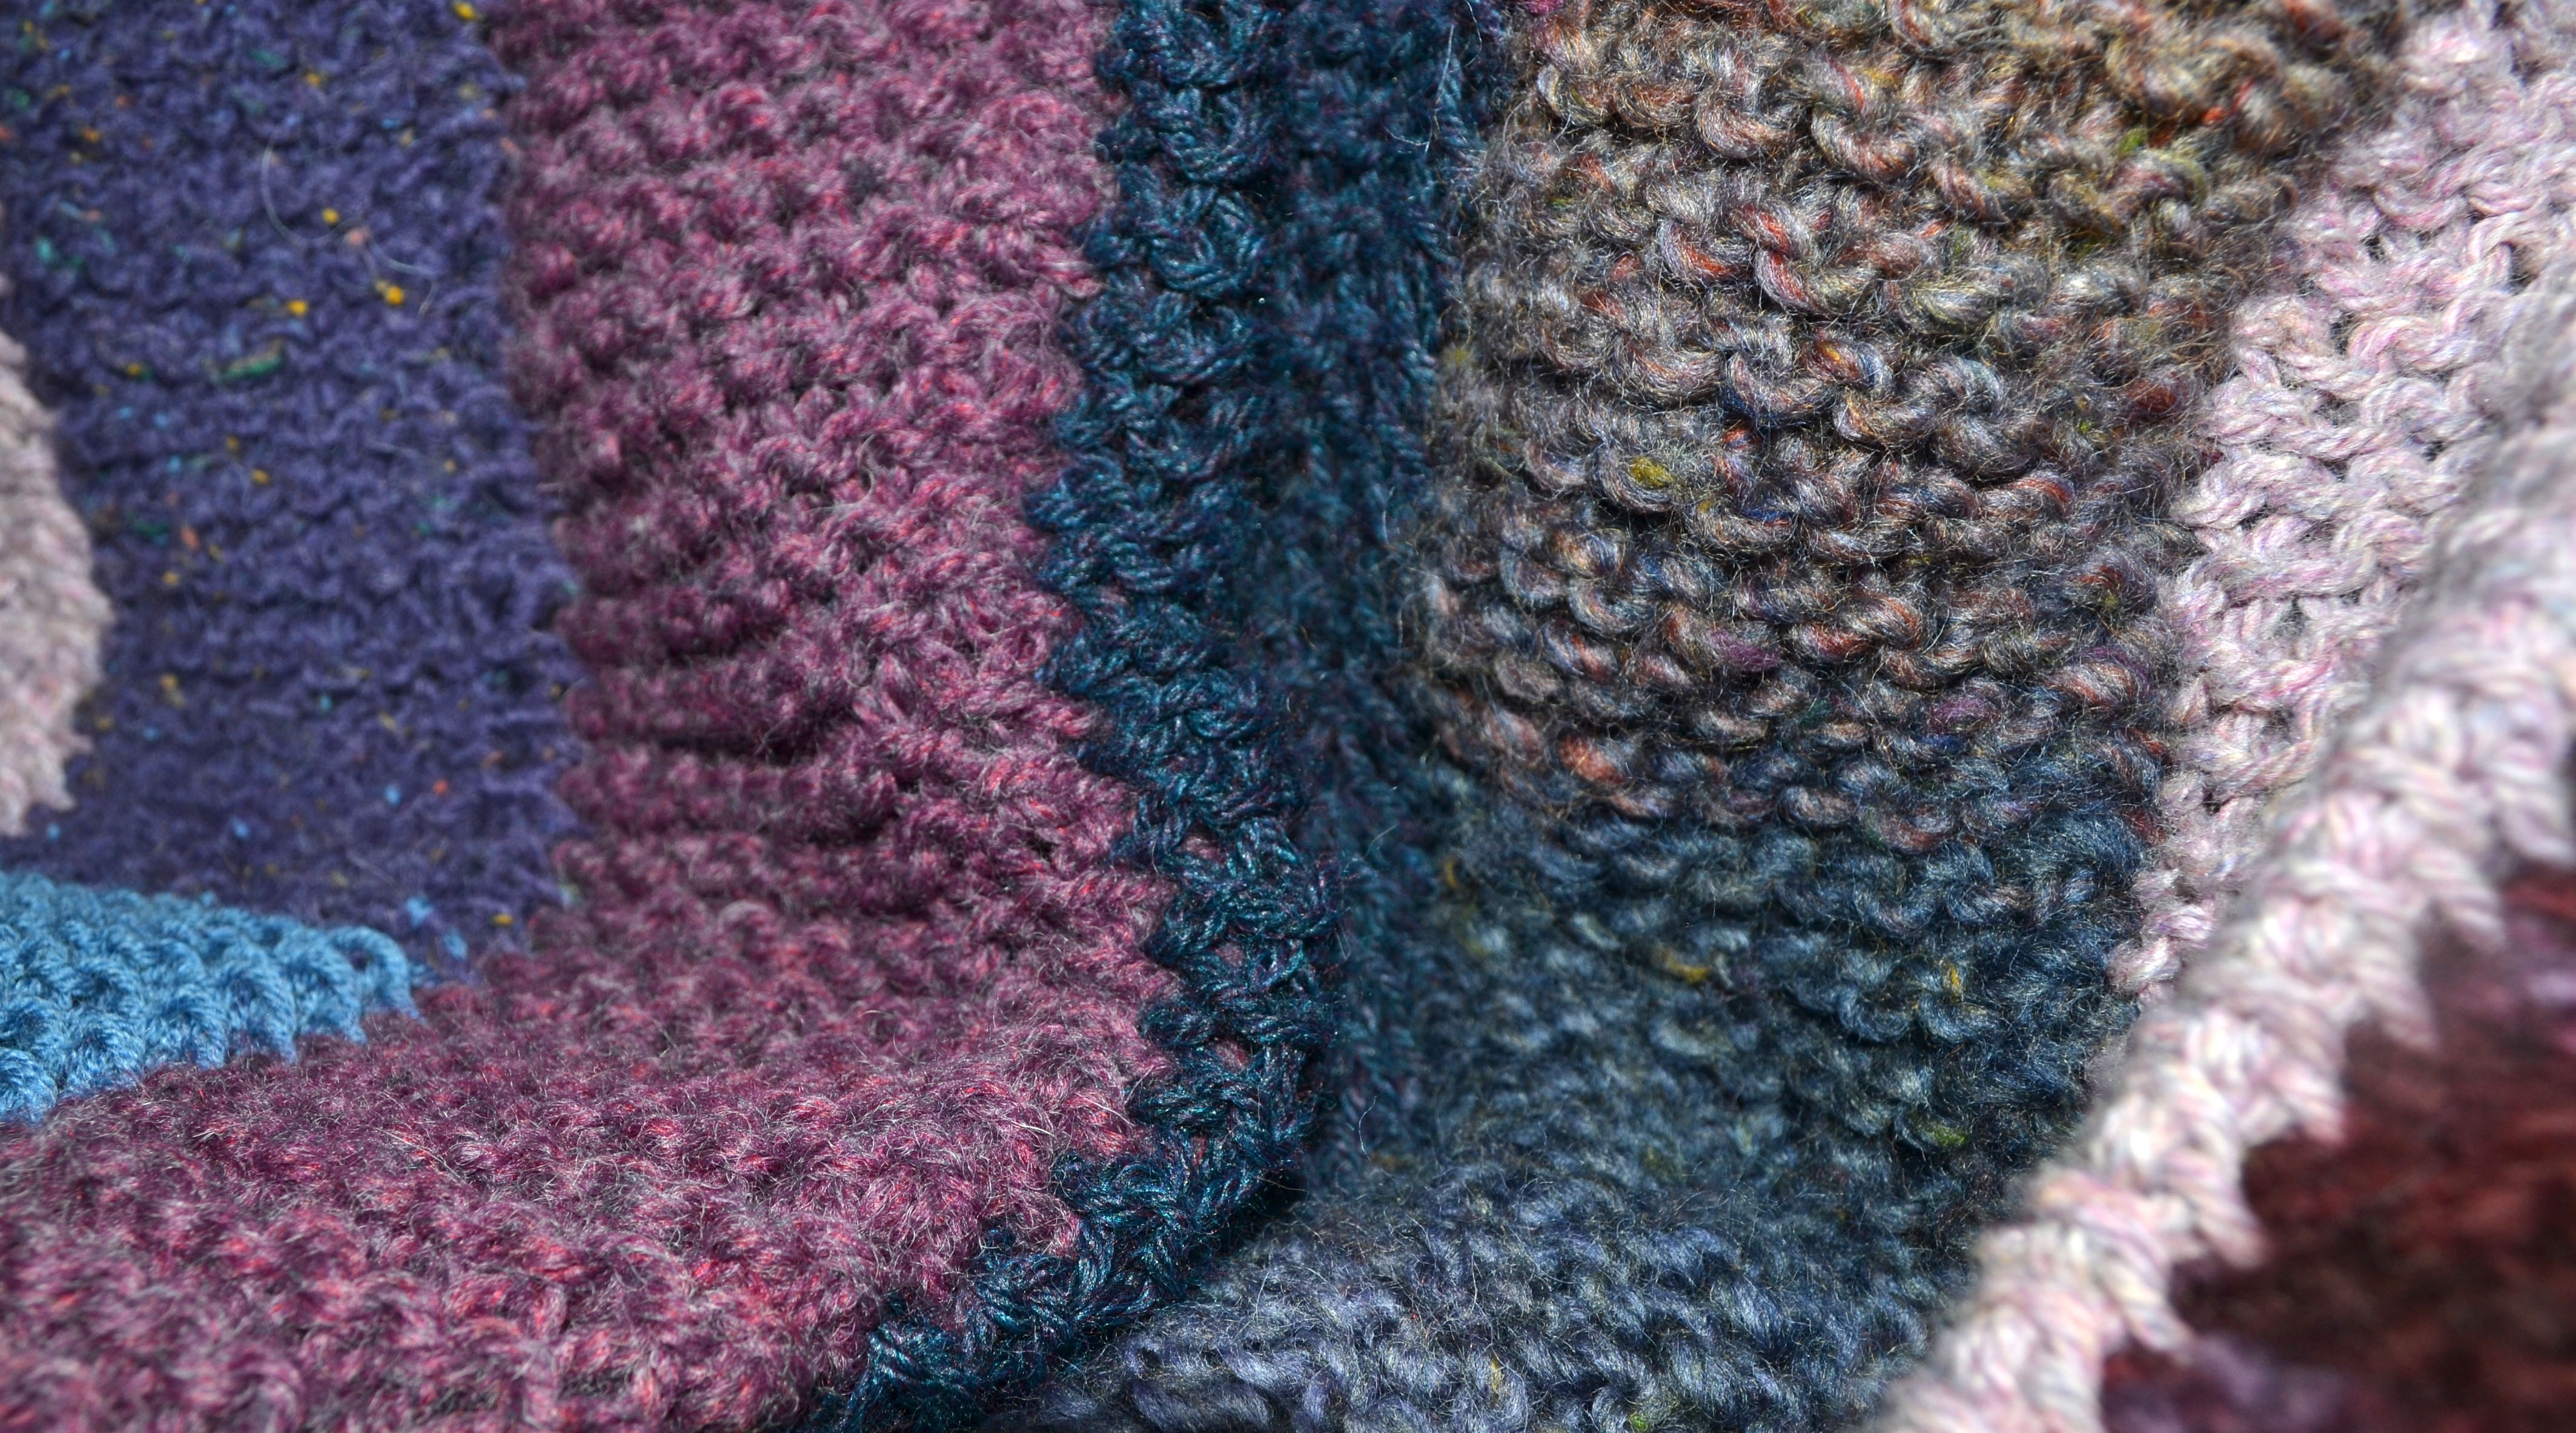
pattern, colorful, blanket, yarn, wool, thread, quilt, woolen, crochet, knitting, textile, art, knitted, fashion accessory